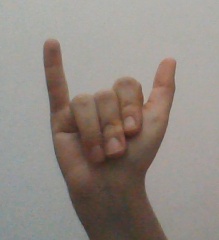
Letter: ya